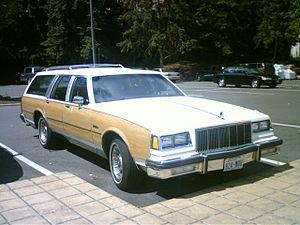
L'appellation Buick Estate est utilisée par plusieurs automobiles de type break de la marque américaine Buick entre 1940 et 1996.